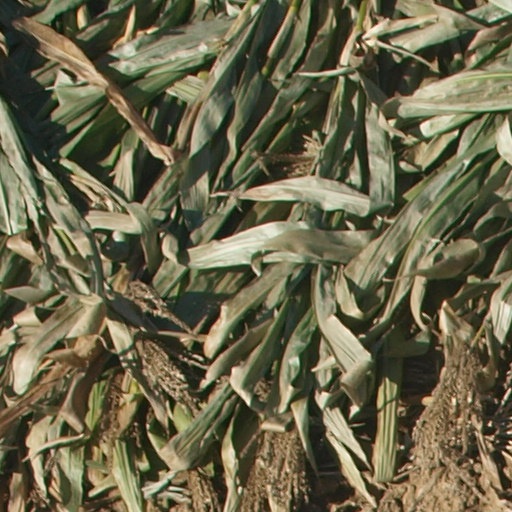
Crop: maize; corn